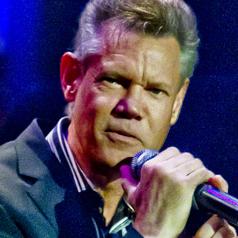
Age: 53